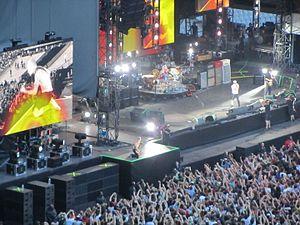
Les Red Hot Chili Peppers en concert au Stade de France le 30 juin 2012.
Under the Bridge est une chanson du groupe de rock américain Red Hot Chili Peppers extraite de leur cinquième album studio Blood Sugar Sex Magik et sortie en single le 10 mars 1992. Le parolier Anthony Kiedis écrit l'intégralité des textes de la chanson, qui traite de son sentiment de solitude par rapport aux autres membres du groupe, de son amour pour la ville de Los Angeles et des conséquences des stupéfiants sur sa vie.
Les Red Hot Chili Peppers sont un groupe de rock américain, originaire de Los Angeles, en Californie. Il est formé en 1983 par Anthony Kiedis et Michael Balzary, auxquels se joignent Hillel Slovak et Jack Irons. Les Red Hot Chili Peppers adoptent une identité artistique forte dès leurs débuts, qui fera la renommée du groupe : des prestations scéniques considérées comme énergiques et marginales, une technicité et une virtuosité instrumentales, ainsi que des textes profonds sur des thèmes comme l'amitié, l'amour, la sexualité et la drogue. La musique des Red Hot Chili Peppers se caractérise par le mélange de plusieurs genres musicaux, tels le funk rock, le rock alternatif, le funk metal et le rap rock. En 1983, le quatuor signe un premier contrat avec EMI Records. Cependant, Hillel Slovak et Jack Irons sont parallèlement engagés avec le groupe What Is This?, et sont respectivement remplacés par Jack Sherman et Cliff Martinez pour la sortie du premier album The Red Hot Chili Peppers en 1984.